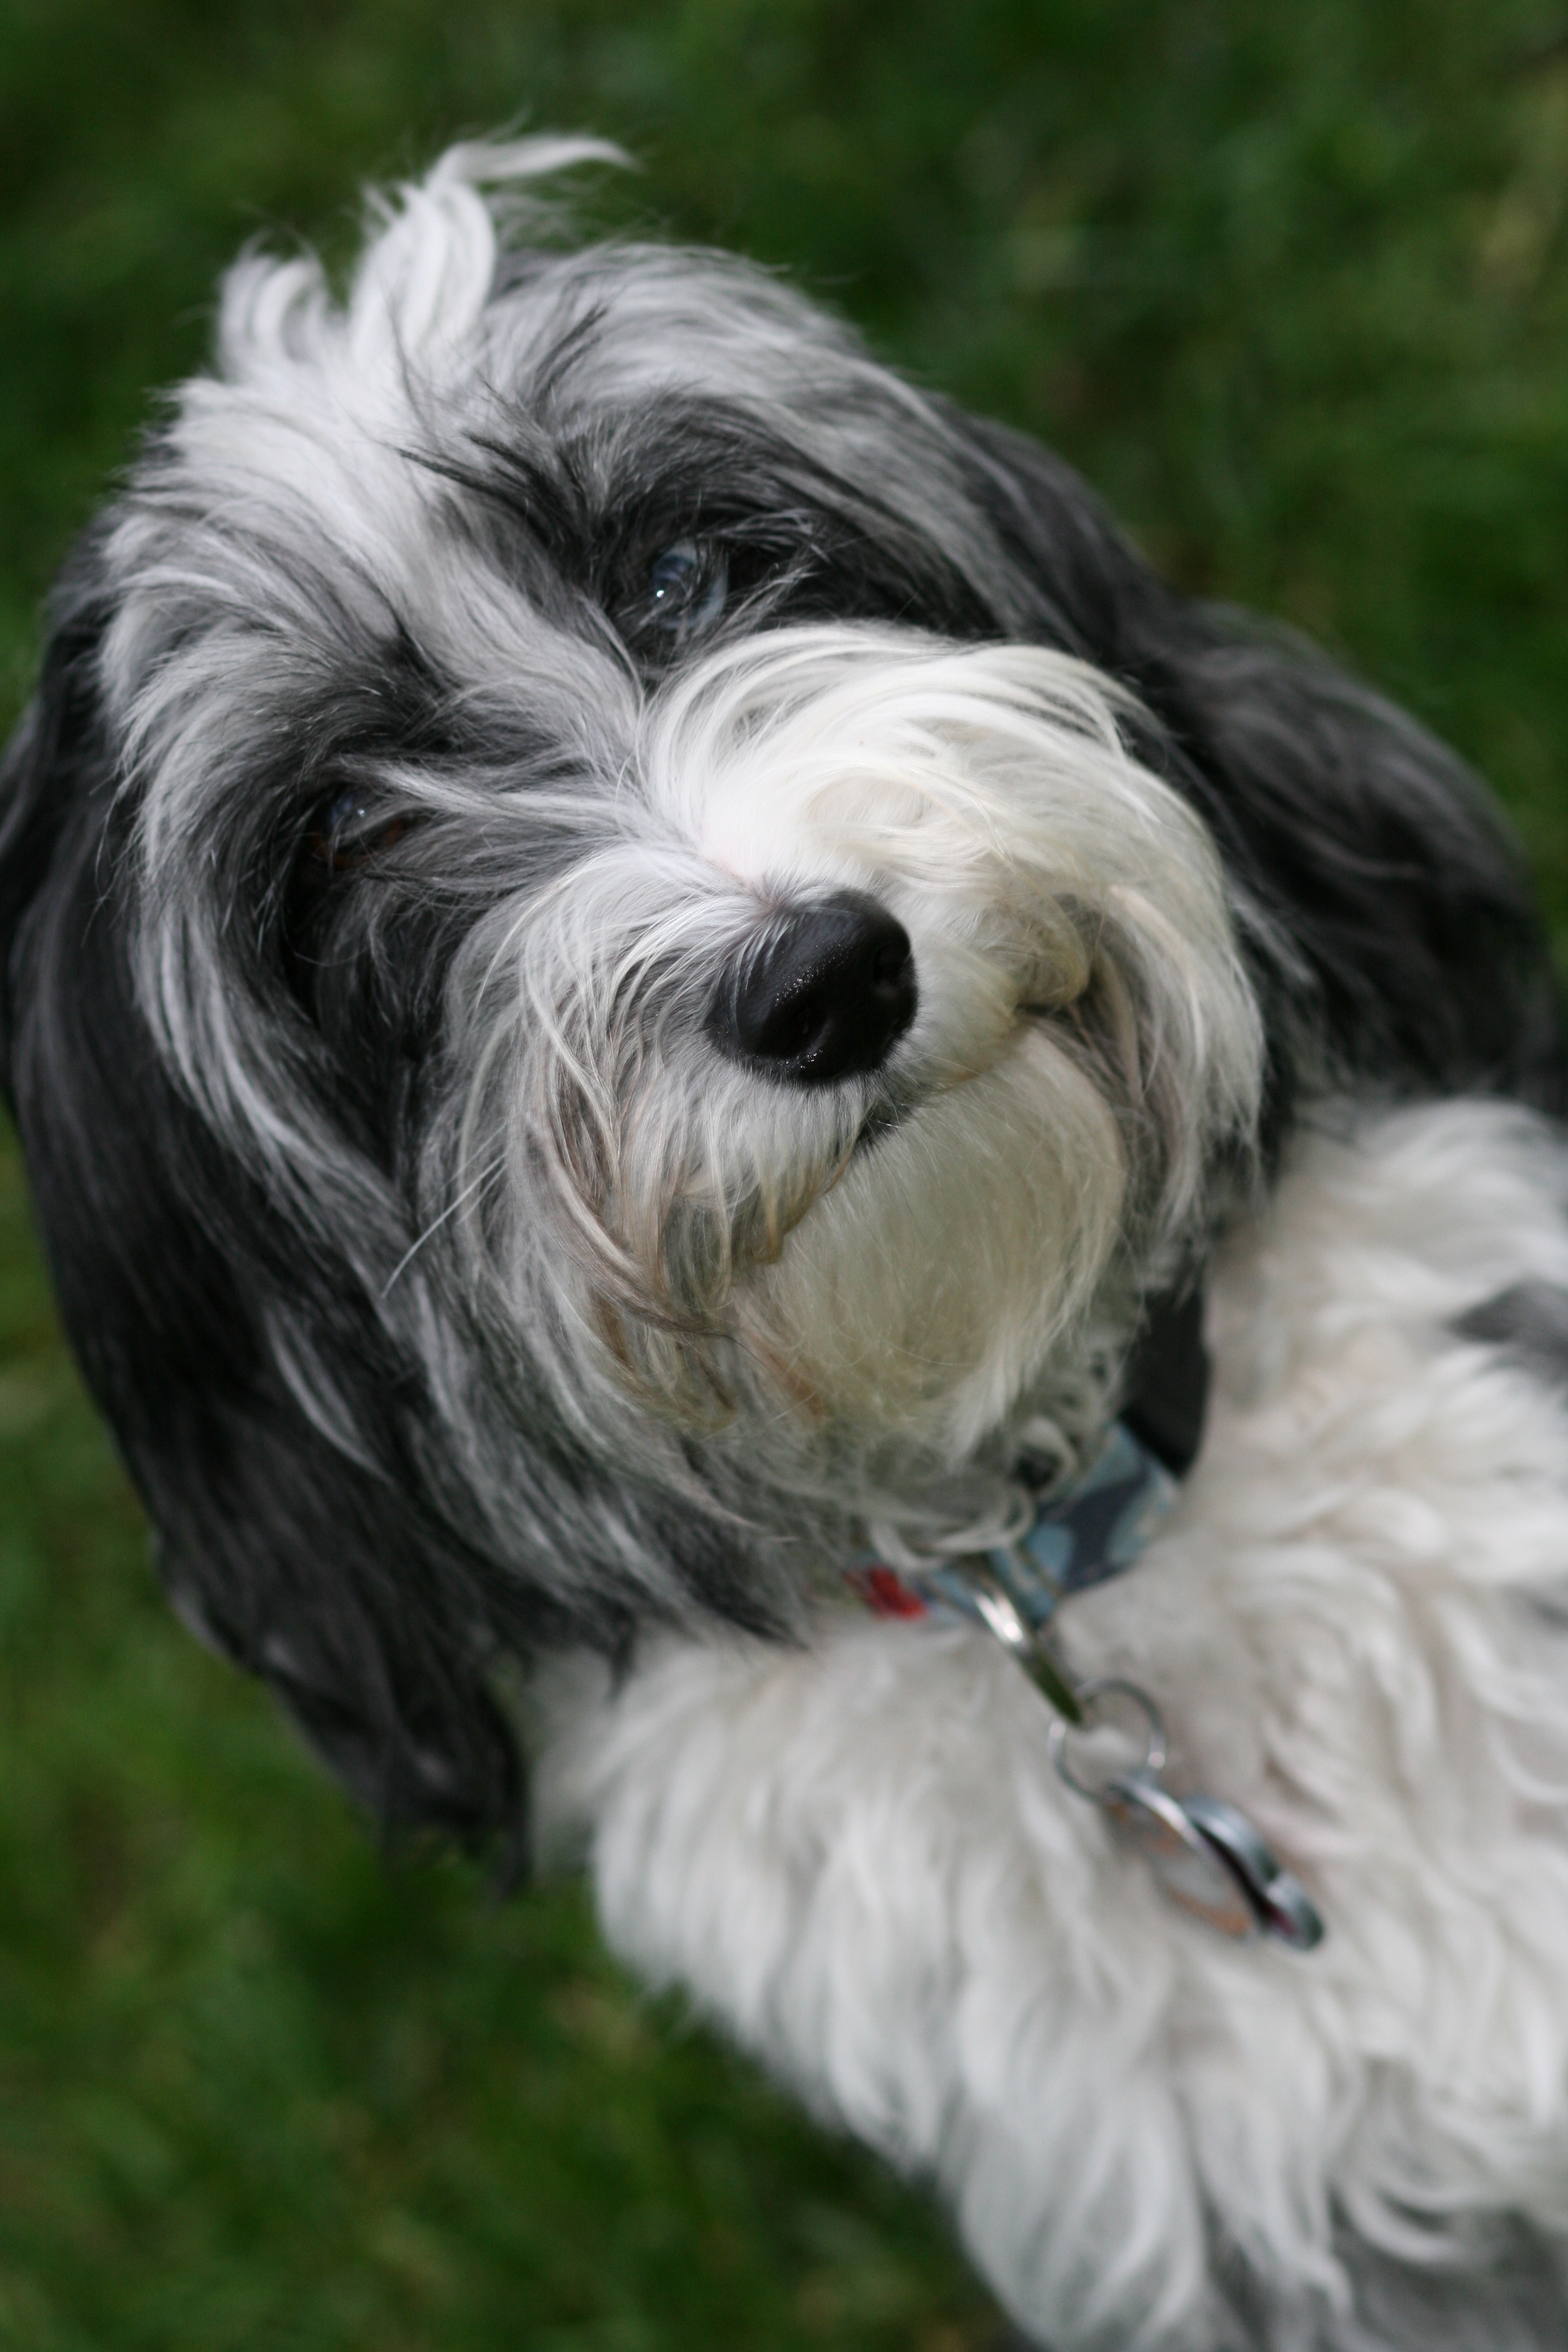
dog, animal, cute, mammal, poodle, shepherd, pets, australian, vertebrate, dog breed, lhasa apso, bichon, tibetan terrier, bolognese, coton de tulear, havanese, dog like mammal, schnoodle, dandie dinmont terrier, glen of imaal terrier, dog crossbreeds, bearded collie, catalan sheepdog, polish lowland sheepdog, bolonka, poodle crossbreed, old english sheepdog, schapendoes, lowchen